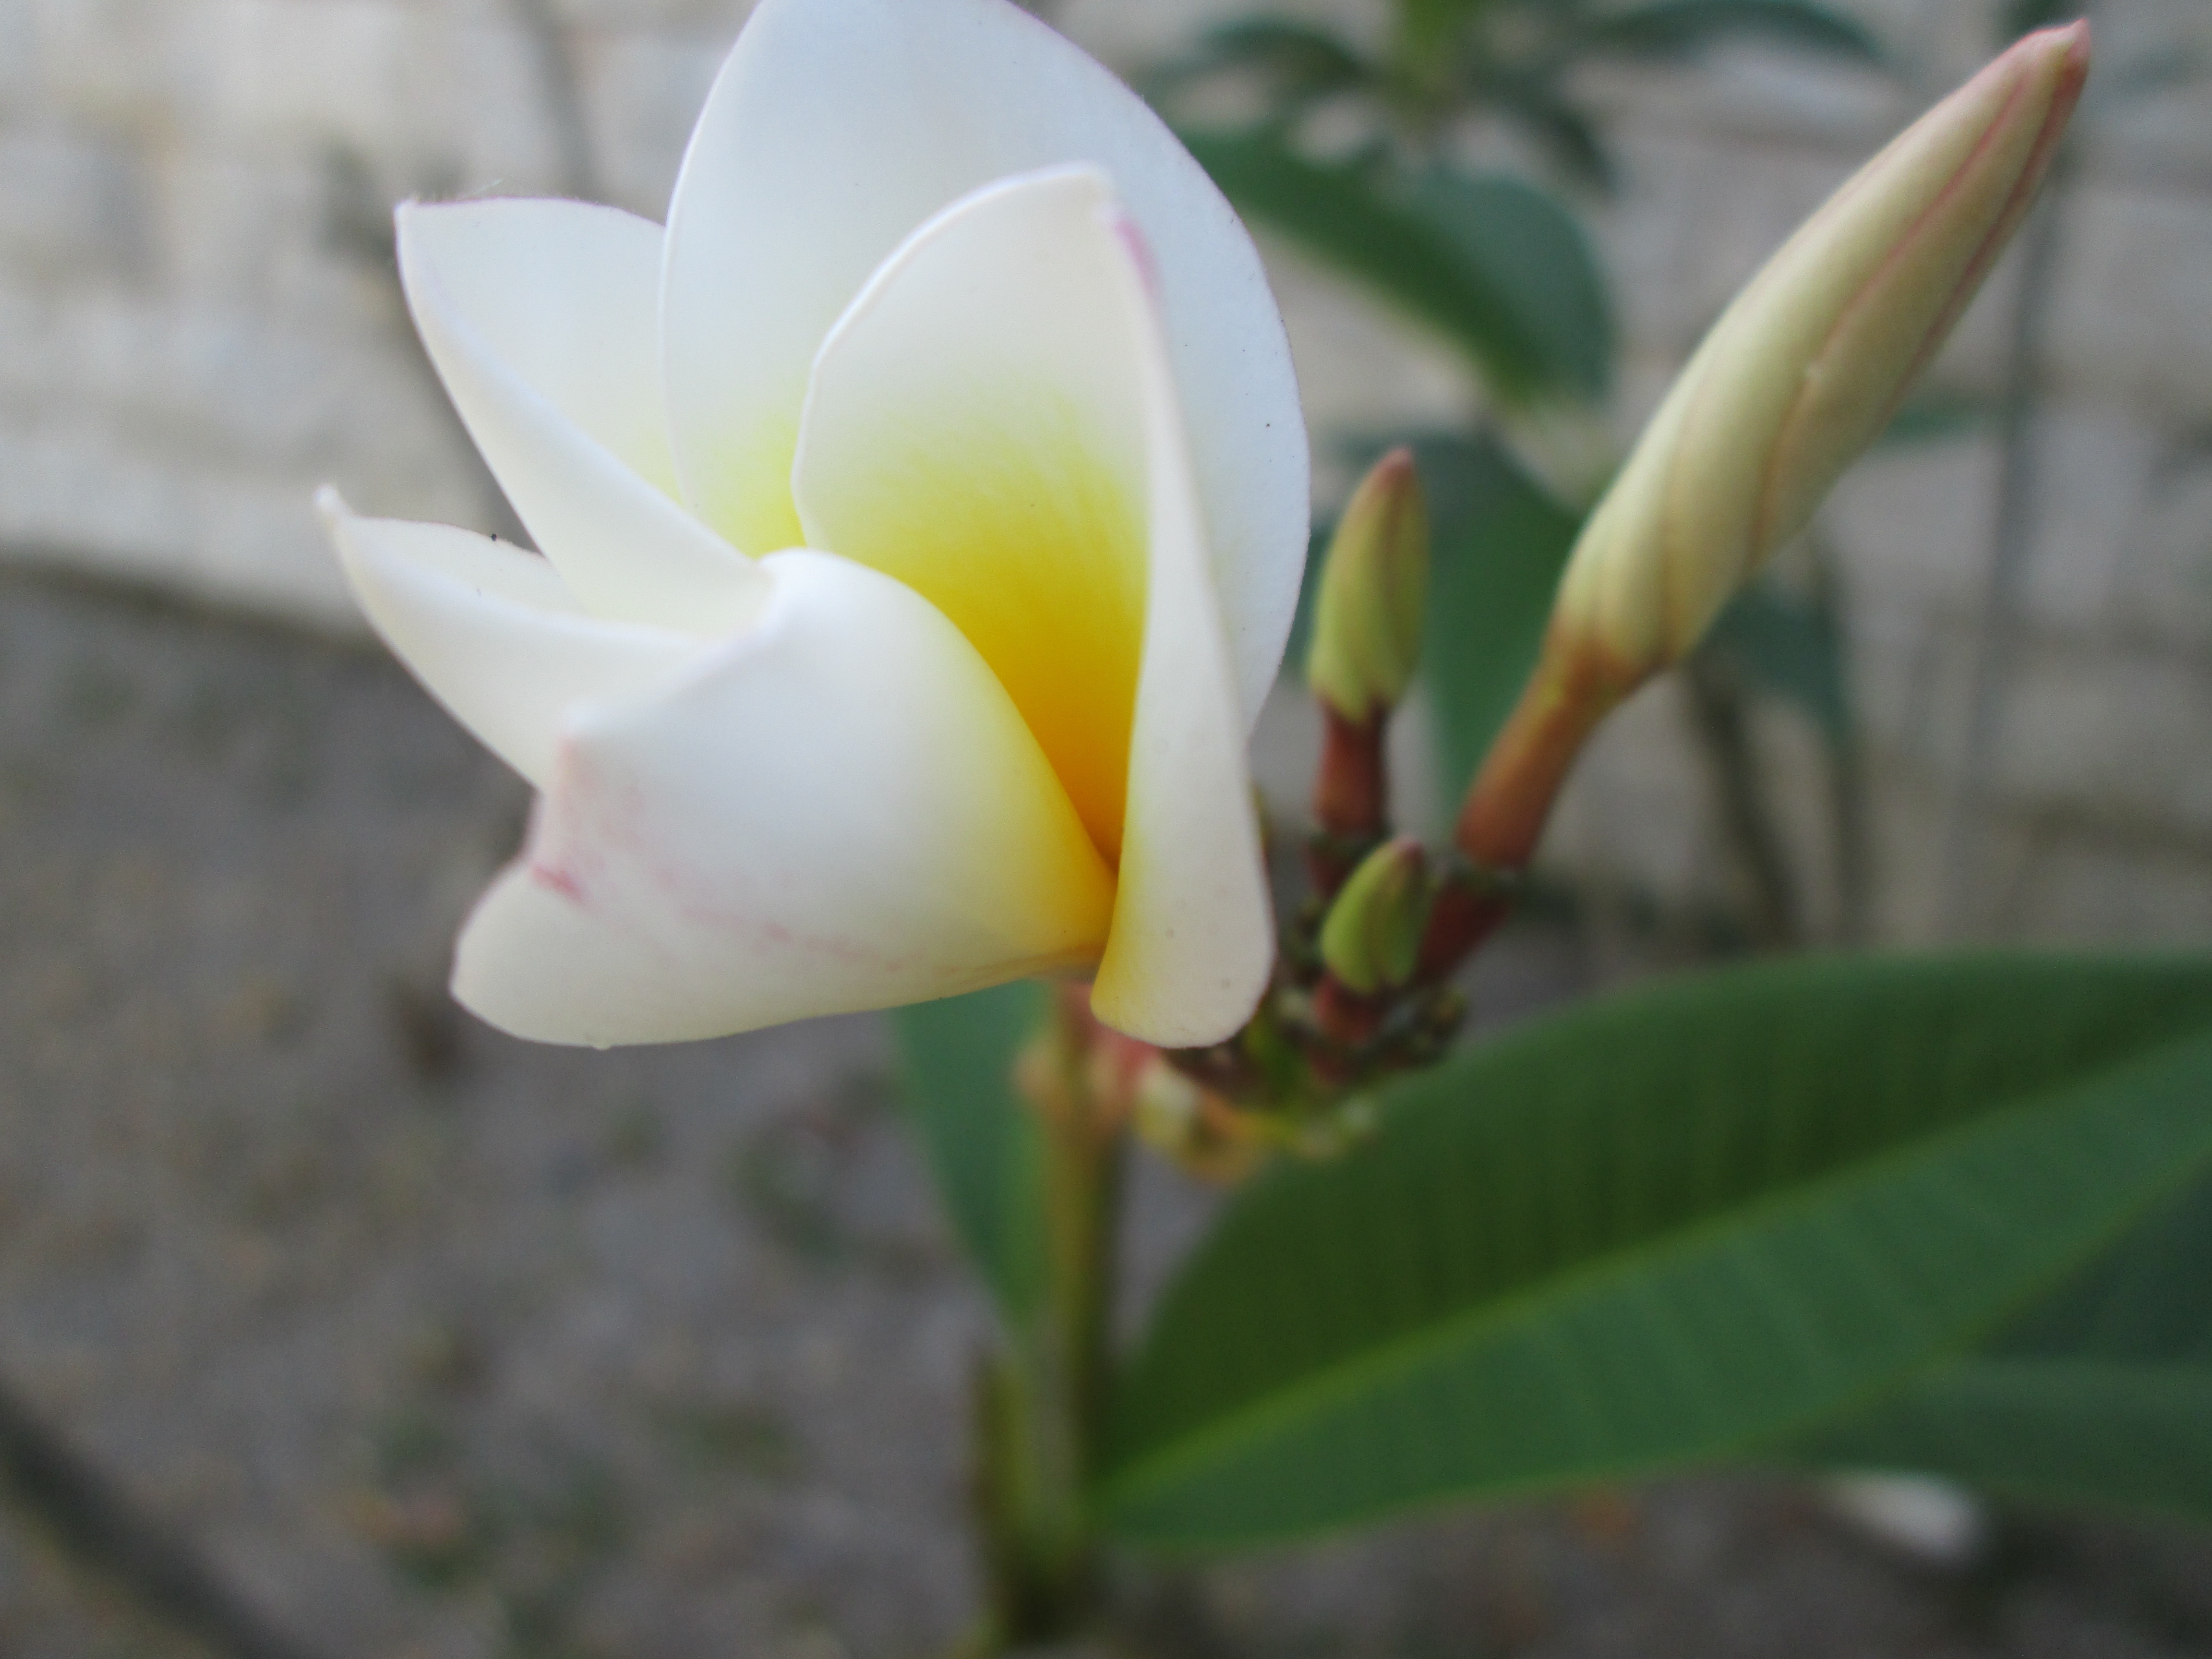
blossom, plant, leaf, flower, petal, botany, flora, bud, macro photography, flowering plant, plant stem, land plant